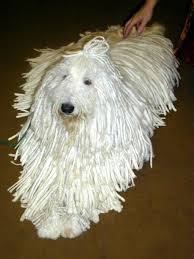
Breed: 318-n000115-komondor